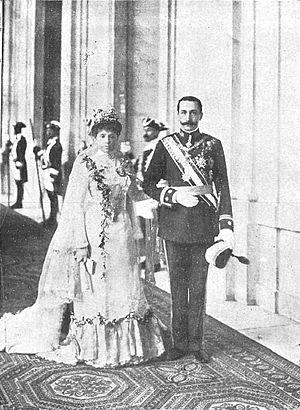
María de las Mercedes d’Espagne, princesse des Asturies et infante d'Espagne, est née le 11 septembre 1880 au palais d’Orient, à Madrid, et morte le 17 octobre 1904 dans le même palais. Fille aînée du roi Alphonse XII et de sa seconde épouse l’archiduchesse Marie-Christine d’Autriche, elle est toute sa vie durant l’héritière présomptive de la Couronne espagnole.